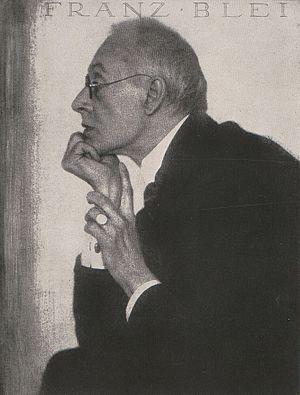
Franz Blei est un écrivain, traducteur et critique littéraire autrichien.